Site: brandenburg
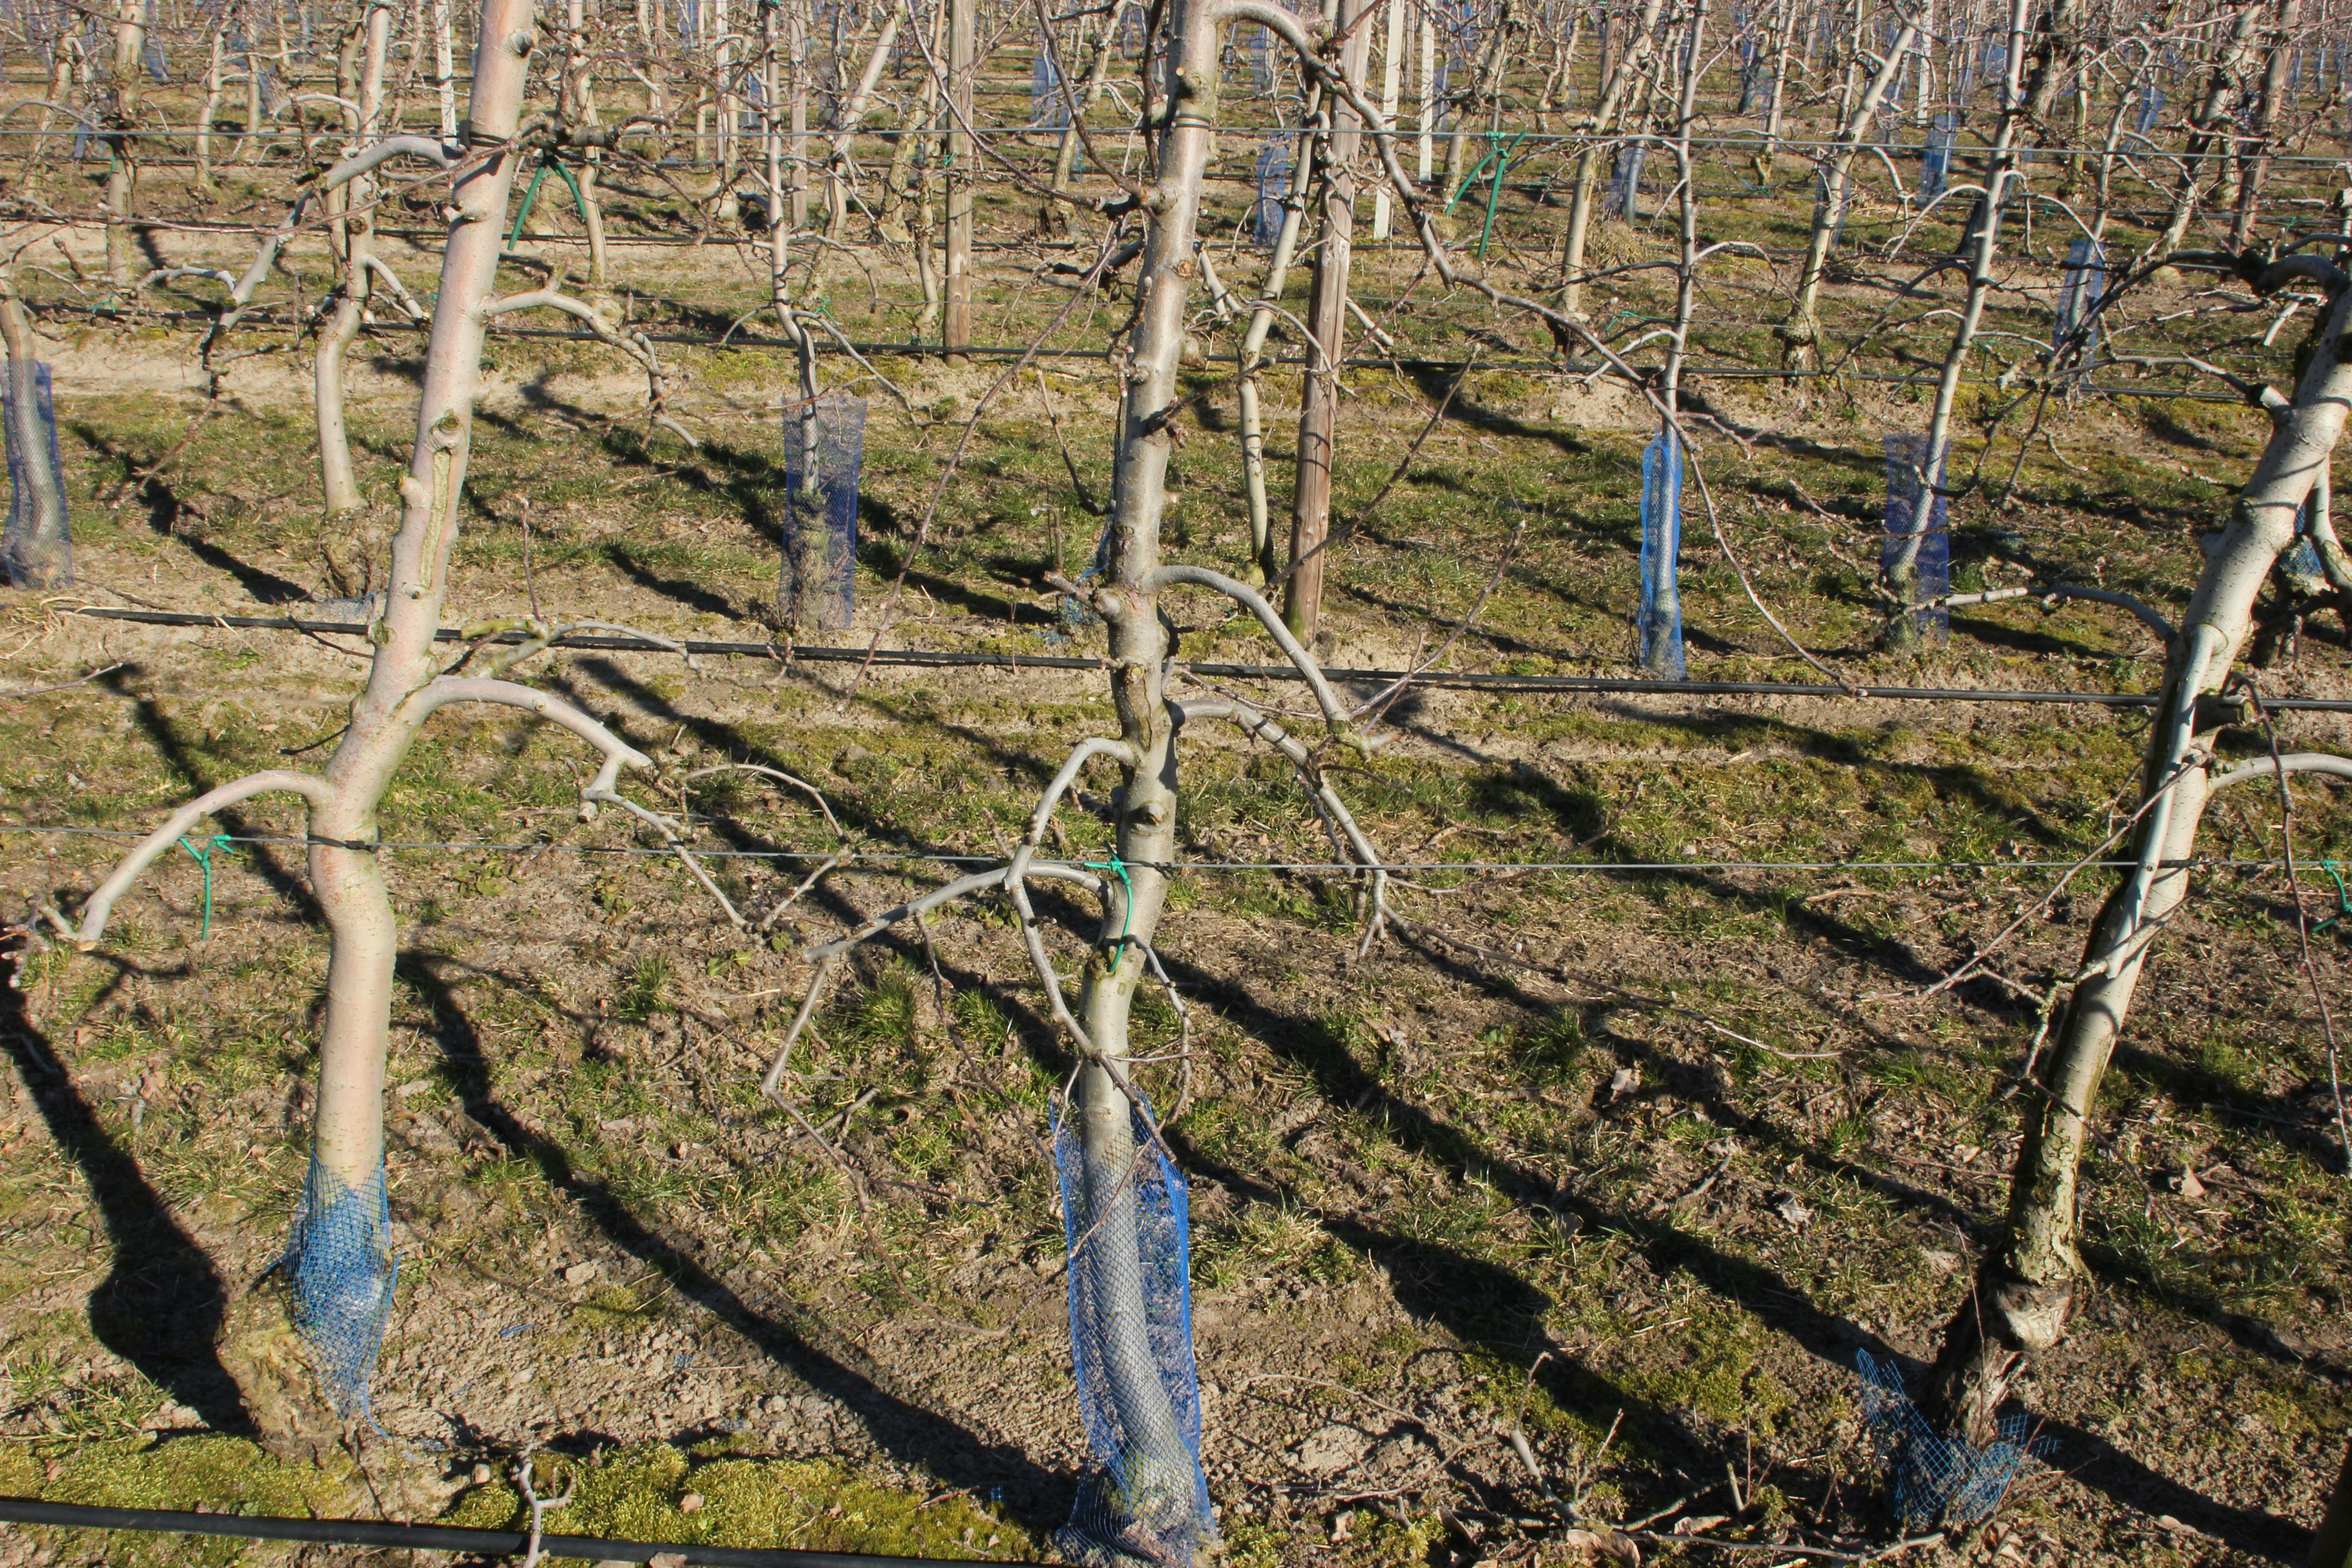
Growth stage (BBCH 03): Bud development